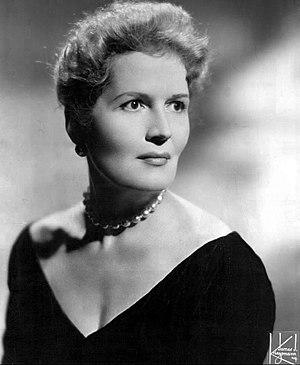
Edith Atwater est une actrice américaine, née le 22 avril 1911 à Chicago, Illinois et morte le 14 mars 1986 à Los Angeles.